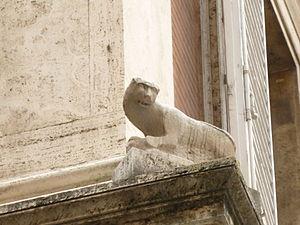
La via della Gatta est une petite rue de Rome parallèle à la via del Corso. Elle se situe entre la galerie Doria-Pamphilj et le palais Grazioli, à l'angle de la via del Plebiscito. Cette rue doit son nom et sa célébrité à la statue de marbre qui se trouve sur la corniche du piano nobile du palais Grazioli et qui représente un chat, ou plutôt une chatte selon la tradition populaire.